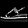
Label: Sandal